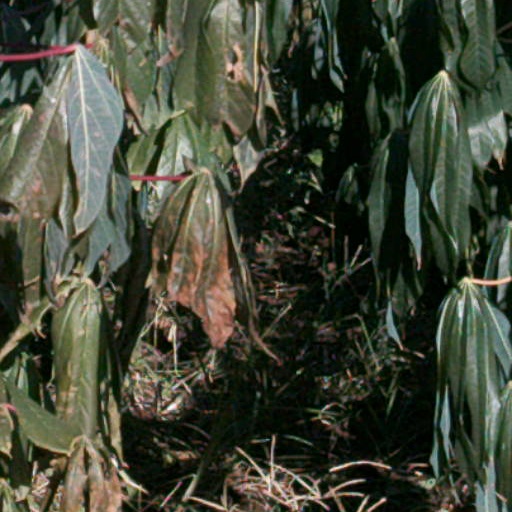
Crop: cassava